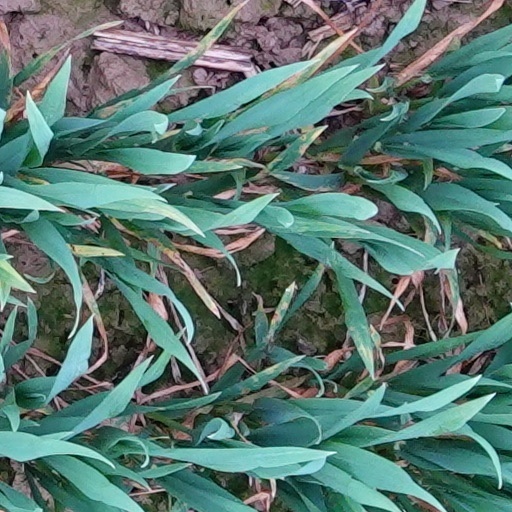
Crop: wheat